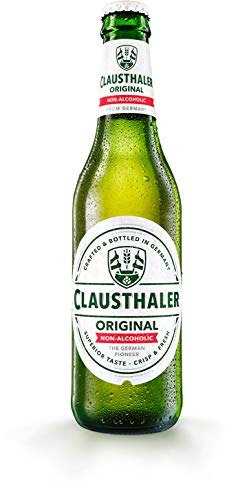
Item Name: Clausthaler 'Original' Non-Alcoholic Beer Imported | 6 Pack
Value: 72.0
Unit: Fl Oz

Price: 11.99